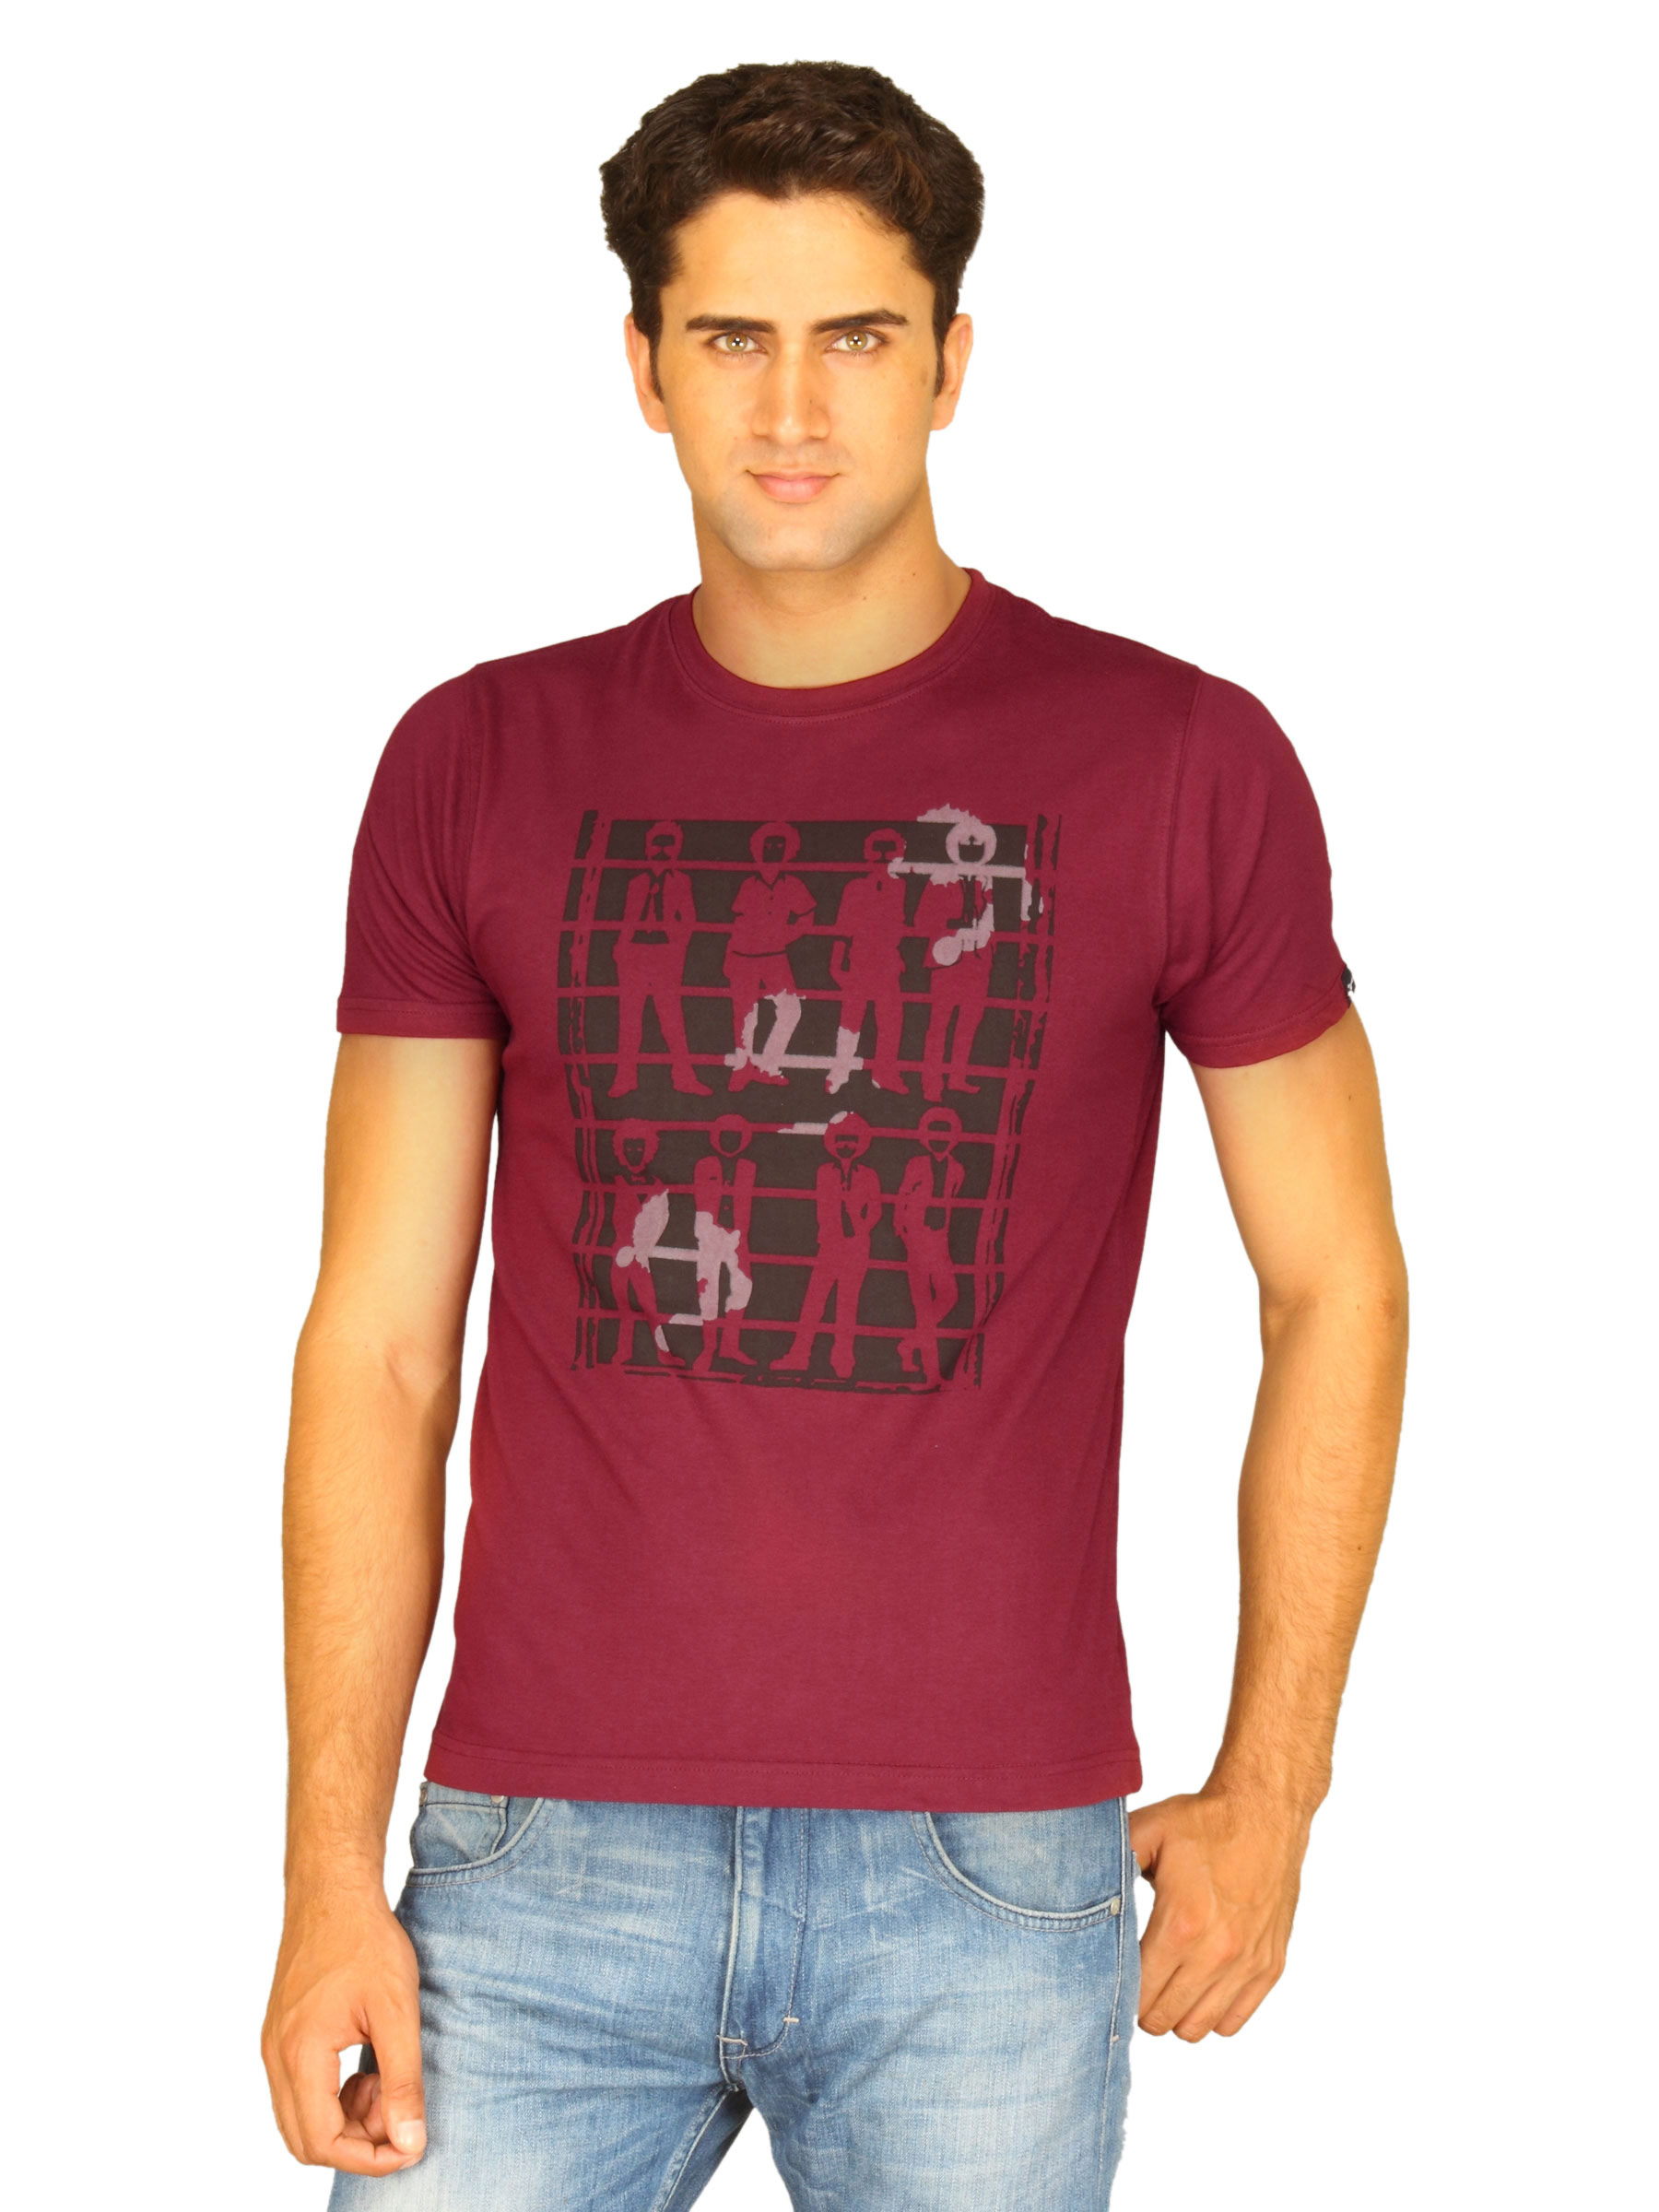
Probase Men's Musical Figures Maroon T-shirt
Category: Apparel / Topwear / Tshirts
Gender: Men
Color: Maroon
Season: Summer 2011
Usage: Casual